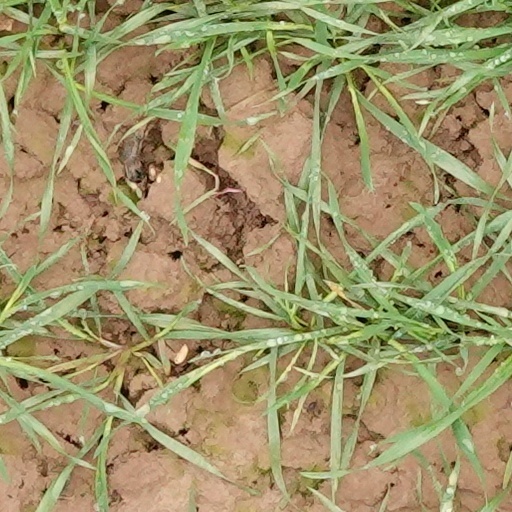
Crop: wheat